Grey-headed woodpecker

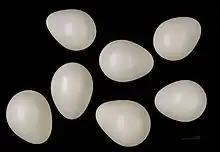
Eggs of "Picus canus"

The grey-headed woodpecker is difficult to record, as isolated breeding pairs rarely call much. These are therefore easily overlooked, and population records have corresponding gaps. It is probable that European populations, especially at the north-western margin of the range, have receded in numbers and distribution. Since the 1990s, populations seem to be recovering as a result of mild winters. Globally, there is a slight reduction in population numbers, but insufficiently so for an elevated threat status. The species is therefore considered safe.